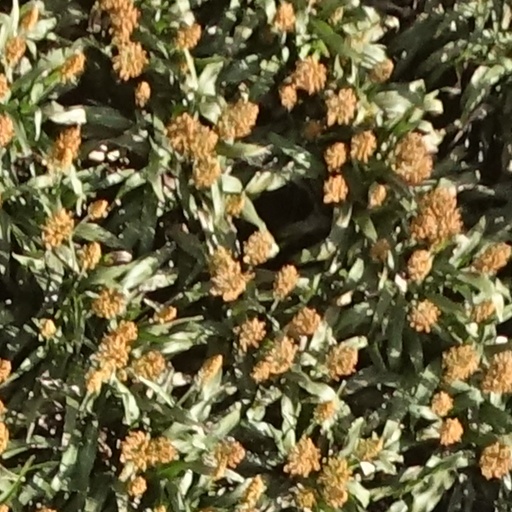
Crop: sorghum